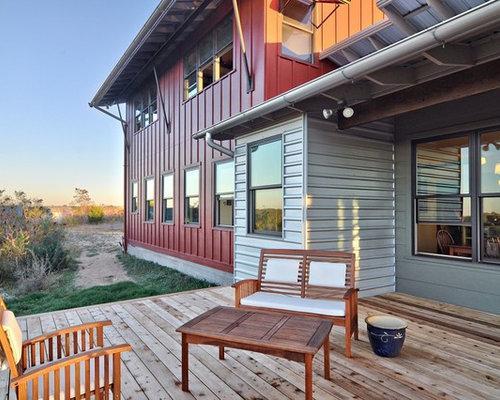
this is an example of a rustic porch design with decking .